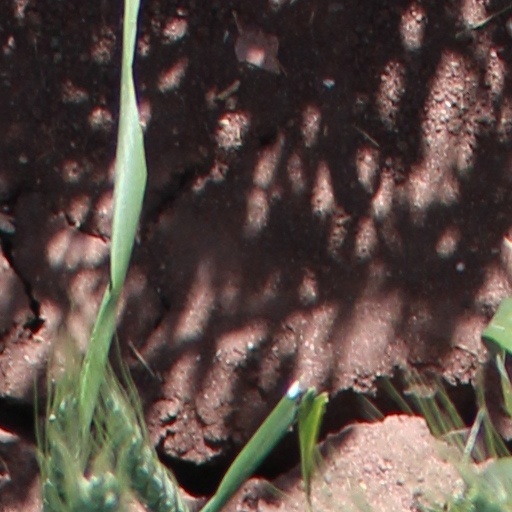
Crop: wheat